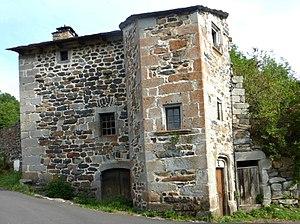
Maison Sauron Montusclat (Haute-Loire) Août 2017
Montusclat est une commune française située dans le département de la Haute-Loire en région Auvergne-Rhône-Alpes.